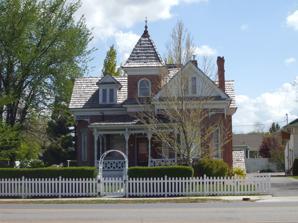
Building: Alex and Mary Alice Johnson House
Country: United States of America
Year built: 1900
Historic house in Utah, United States United States historic place Alex and Mary Alice Johnson House U.S. National Register of Historic Places Show map of Utah Show map of the United States Location 5 West Main Street Grantsville , Utah United States Coordinates 40°35′59″N 112°27′47″W / 40.59972°N 112.46306°W / 40.59972; -112.46306 Area less than one acre Built 1900 Built by Shaffer, Charles Zaphaniah Architectural style Queen Anne NRHP reference No. 95001433 Added to NRHP December 13, 1995 The Alex and Mary Alice Johnson House , is a house in Grantsville , Utah , United States . It was listed on the National Register of Historic Places in 1995. Description The house, located at 5 West Main Street, is a Queen Anne style house that was built in 1900. It was built by Charles Zaphaniah Shaffer, a carpenter. It served as a hotel or lodging house during the 1930s and 1940s.  As Lone Pine Tourist Home it was often well-occupied, being only 6.5 miles (10.5 km) from Lincoln Highway . According to its NRHP nomination, it is "an excellent example of the Victorian Queen Anne style" and "is one of the most distinctive architectural landmarks of Grantsville."  As of 1995, the house was very well-preserved. See also National Register of Historic Places portal National Register of Historic Places listings in Tooele County, Utah References